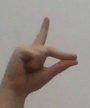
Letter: ta